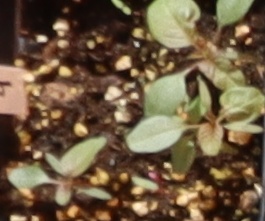
Label: Palmer Amaranth